Castle Espie

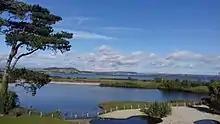
View from visitor centre

It has the largest collection of ducks, geese and swans in Ireland. In addition to the reserve, the site contains The Kingfisher Kitchen, gift and book shop, The Graffan Gallery, exhibition areas, hides, woodland walks, sensory garden, events and activities, free parking, a picnic area and a reconstruction of a Crannog, an ancient type of dwelling found in Scotland and Ireland from the European Neolithic Period to the early 18th century. The Visitor Centre features award-winning sustainable design including rain water harvesting, natural reed bed filtration systems for waste water, solar power and provides sweeping vistas of the northern shore of Strangford lough from the Kingfisher kitchen.